Al Balabil (musical group)

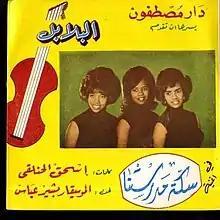
Cover of record "Sikkat madrasatna", composed by Bashir Abbas with lyrics by Isḥaq al-Ḥalanqi, a Sudanese poet

Al Balabil were a popular Sudanese vocal group of three sisters, mainly active from 1971 until 1988. Their popular songs and appearance as modern female performers on stage, as well as on Sudanese radio and television, earned them fame all over East Africa and beyond, and they were sometimes referred to as the "Sudanese Supremes". After both retiring from the stage and emigrating to the United States in 1988, they gave a revival concert in 2007 in New York City's Central Park, and later in Detroit and Chicago, as well as in their native Sudan.